Beato, Lisbon

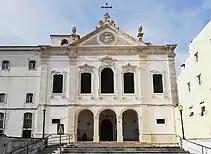
Church of São Bartolomeu do Beato, built in the XVII century

In 1662, Queen D. Luísa de Gusmão withdrew to an estate between Xabregas and Marvila, described as "a very pleasant place on the Tagus River," known as Grilo. There, she founded a convent for Augustinian nuns (on the current site of Manutenção Militar - lit. Military Maintenance) and, nearly opposite, another convent for the Discalced Augustinians ("Igreja de S. Bartolomeu e Recolhimento"). By the century's end, there were four convents from Xabregas to Beato, and considering another four in proximity (Santa Brígida de Marvila, Chelas, Madre de Deus, and ), the presence of friars and nuns within the local populace was substantial.